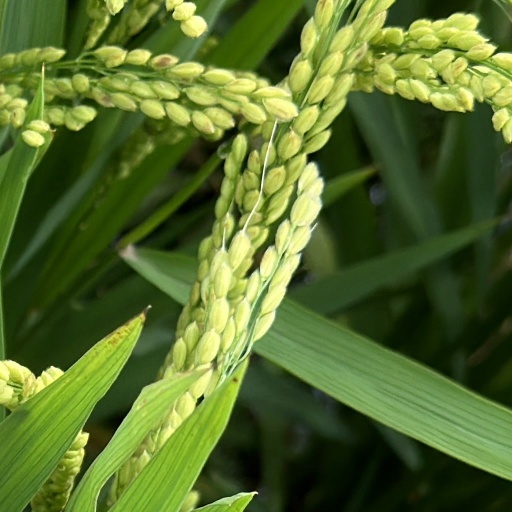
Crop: rice